Basehead

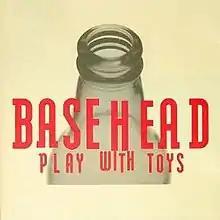
The cover of "Play with Toys" depicts an opened beer bottle, signifying alcohol use, one of the album's reoccurring themes.

Basehead's musical style, which fuses elements of blues, funk, hip hop, pop, psychedelic, reggae, rock and rhythm and blues, is categorized as "black rock", "alternative funk", "alternative dance", "progressive rap", alternative hip hop and alternative rock. David Jeffries from Allmusic described "Play with Toys" as "slacker rap". According to Michael Ivey, "There are hip-hop elements in there, but if a hardcore hip-hop fan bought it, they might be disappointed". Ivey also stated that Basehead's music "doesn't have the expected samples and sounds." The lyrical themes of "Play with Toys" and "Not in Kansas Anymore" focus on diverse subjects, including alcohol and marijuana use, depression, philosophy, politics, racism, and relationship breakups. Francis Davis wrote that Ivey's lyrics "[subvert] both rock and gangsta-rap conventions." Basehead's albums and performances feature live instrumentation, which differentiates the group's sound from that of mainstream hip hop artists who rely solely on sampled instrumentation. On the group's albums, vocals and instruments are altered with studio techniques for effect. Ivey's vocals mix singing and rapping. According to Ivey, Basehead's former DJ, Citizen Cope, "doesn't play music. He makes sounds—[he's] an instrument in his own self. He might scratch certain words for a special effect."